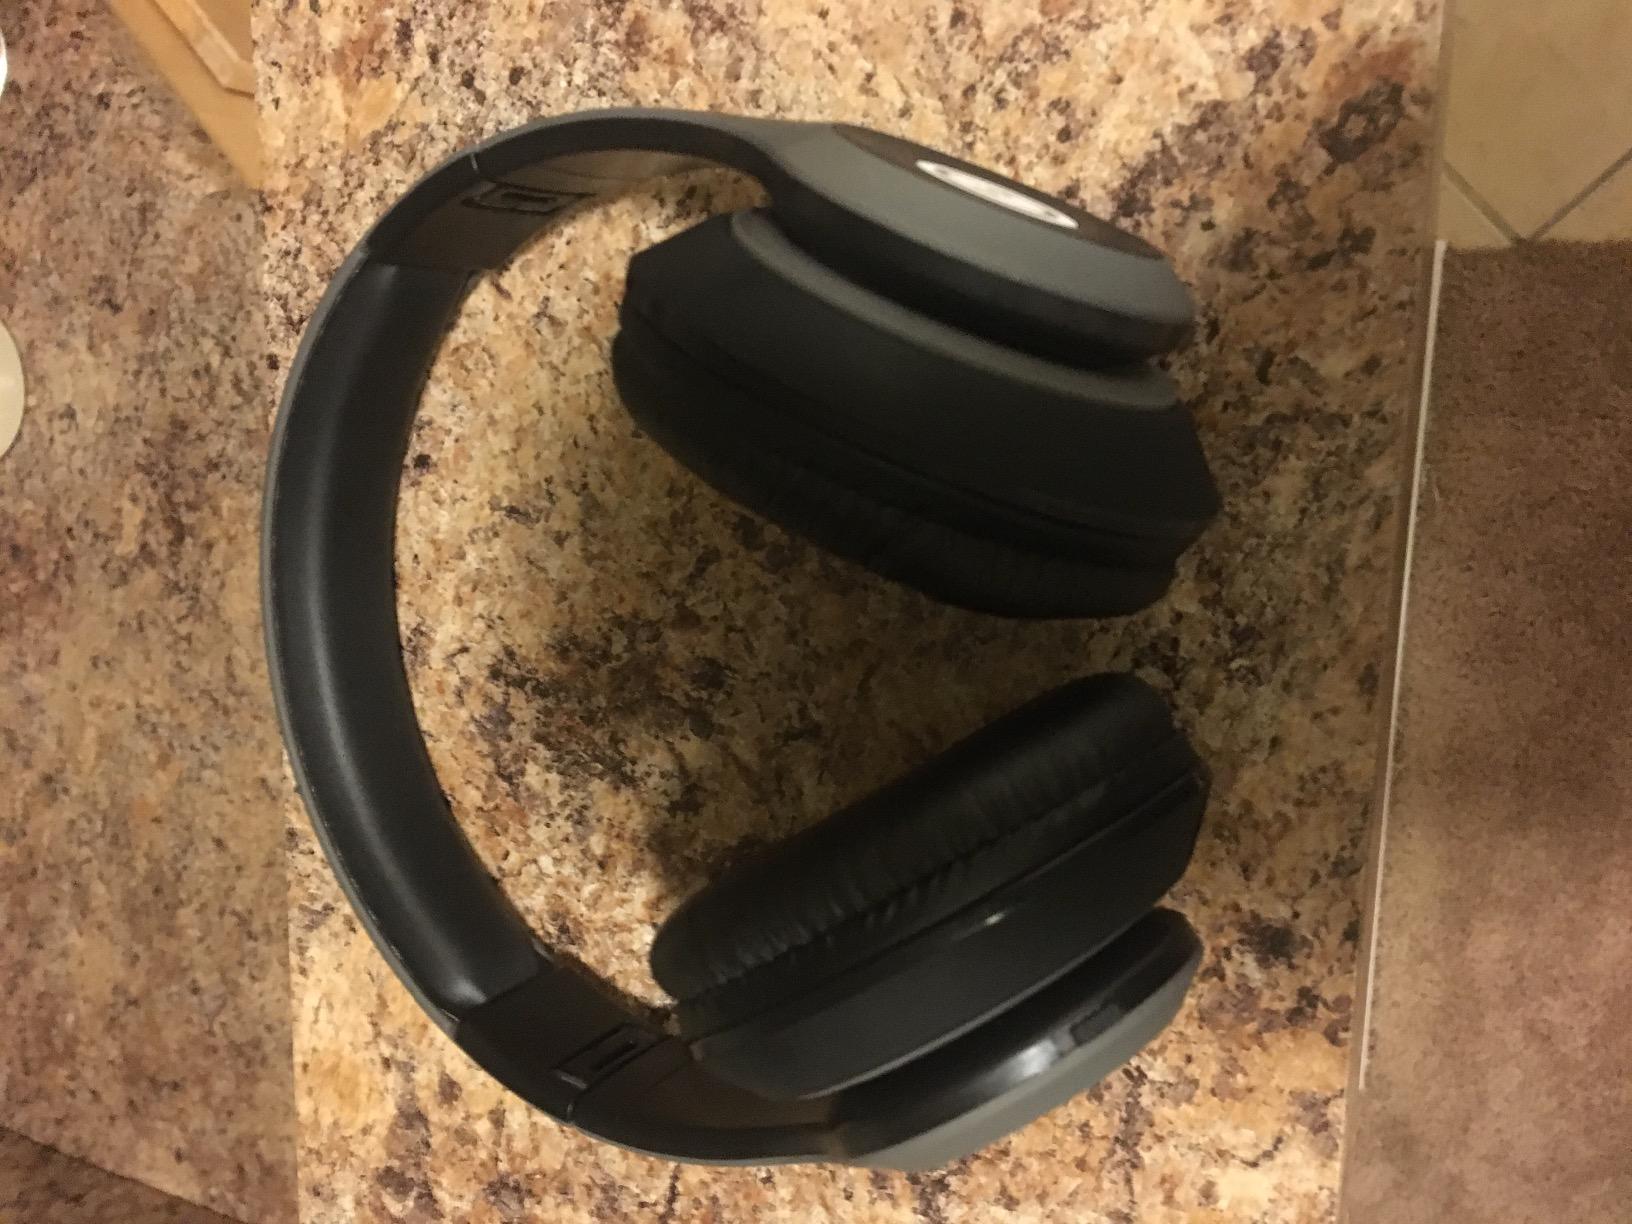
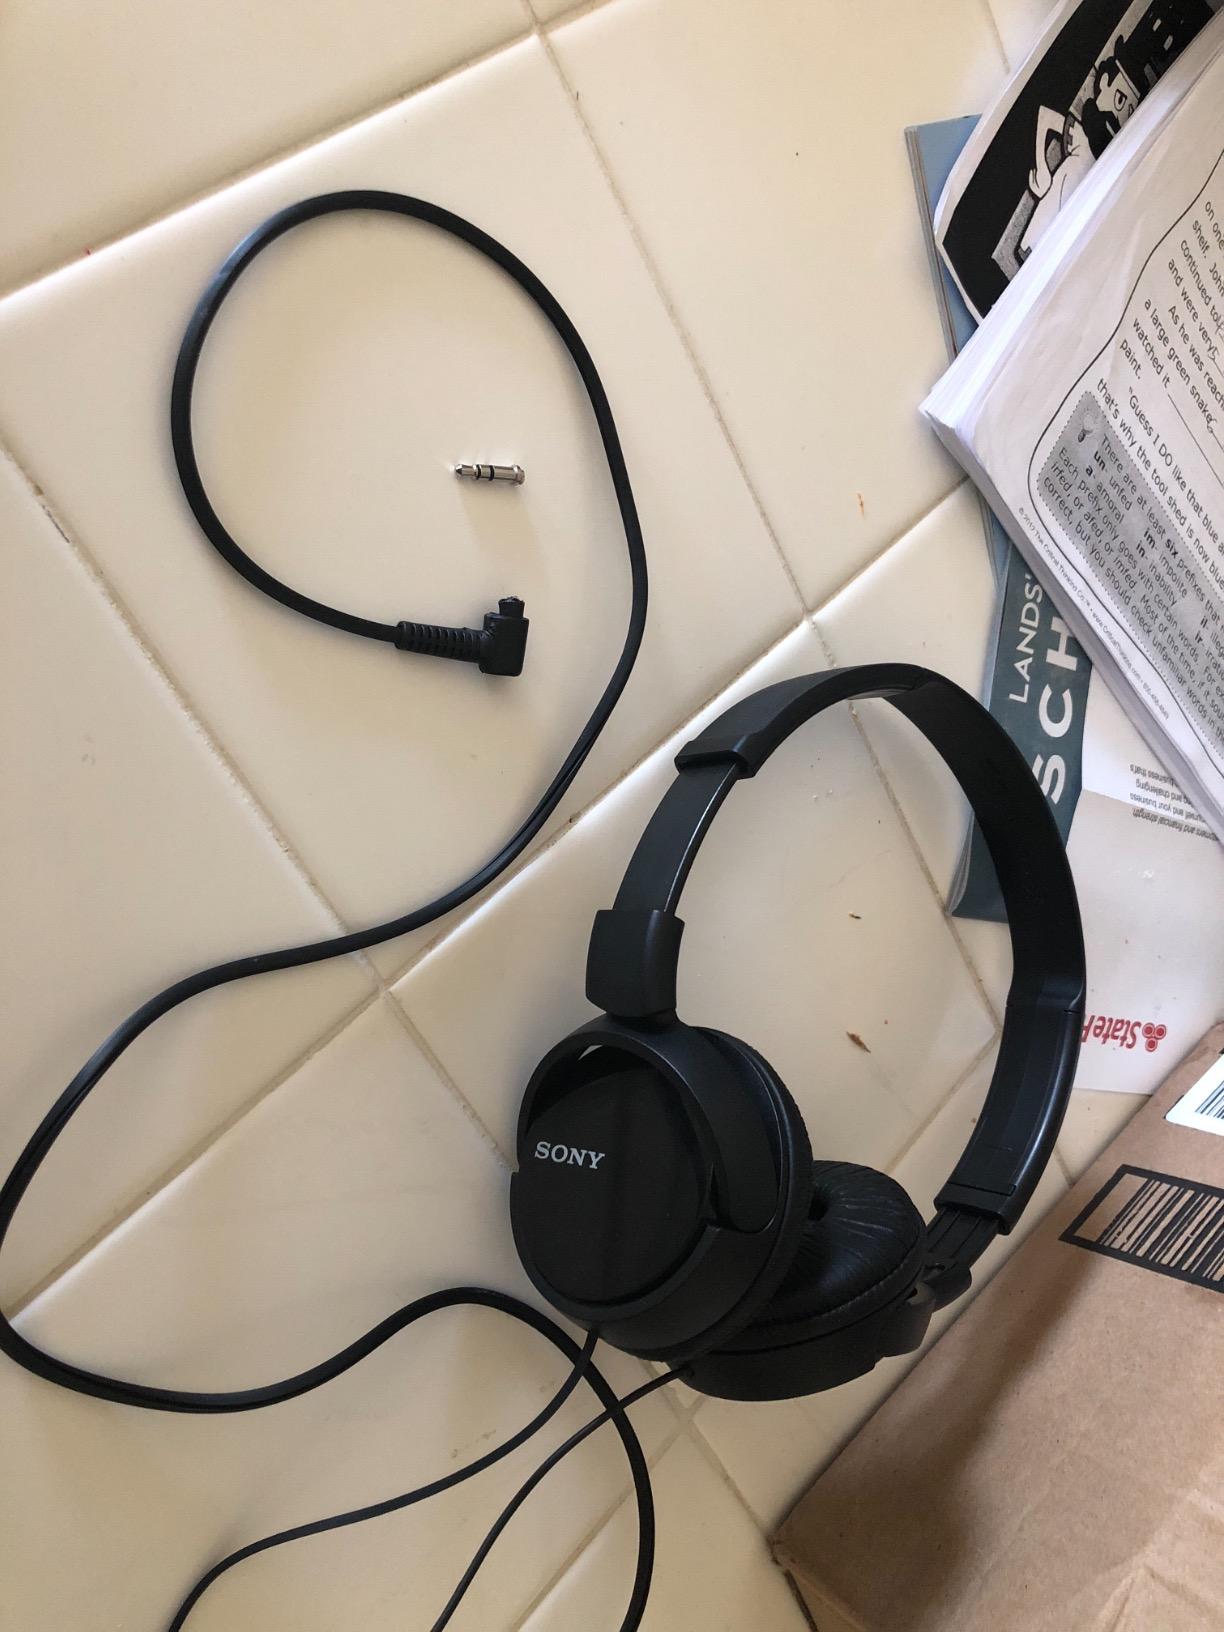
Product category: headphones
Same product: no